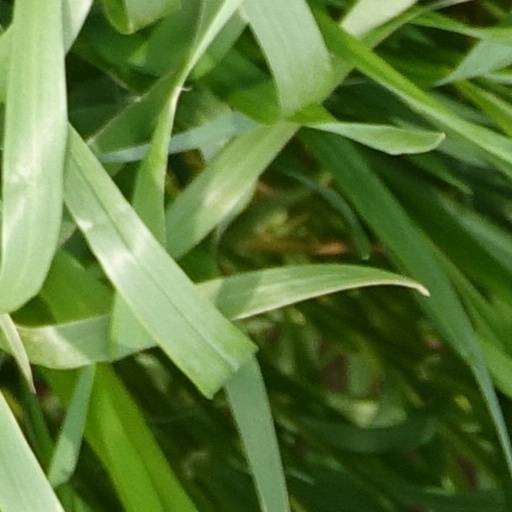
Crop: wheat